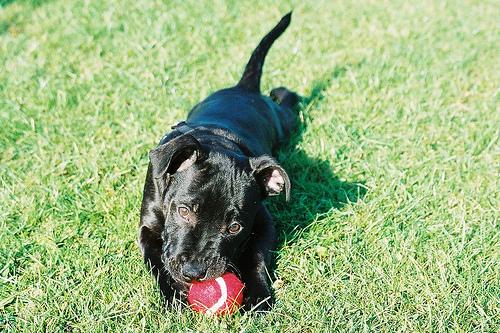
Breed: staffordshire bull terrier